Western Pennsylvania Hockey League

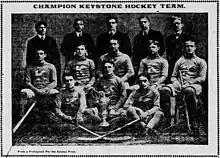
The Pittsburgh Keystones, 1902 WPHL Champions

The league lured players from Canada with promises of high-paid employment and small cash incentives, which was around $30 a week. At this time all Canadian associations were still amateur, and since many of the players had been already expelled from hockey in Canada for being professionals. However, according to Garnet Sixsmith, who played in the league between 1902 and 1909, the players were paid between $10–$15 a week and each were given jobs on the side. Each team, consisted of a manager who was paid a lump sum of money to have a team on the ice. The less money the manager had to pay his players, the more money that manager got to keep. As a result, the Pittsburgh teams were able to get many great players such as future Hall of Famers Alf Smith, Hod Stuart and Riley Hern. These players played for pay in Pittsburgh, eventually forcing the Canadian leagues to go pro in 1907, a development that led directly to the formation of the National Hockey League in 1917.